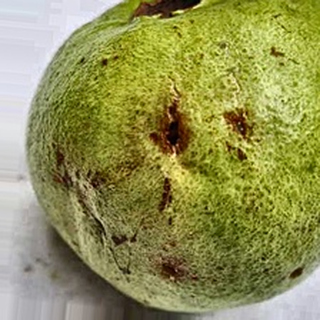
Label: guava_fruit_fly